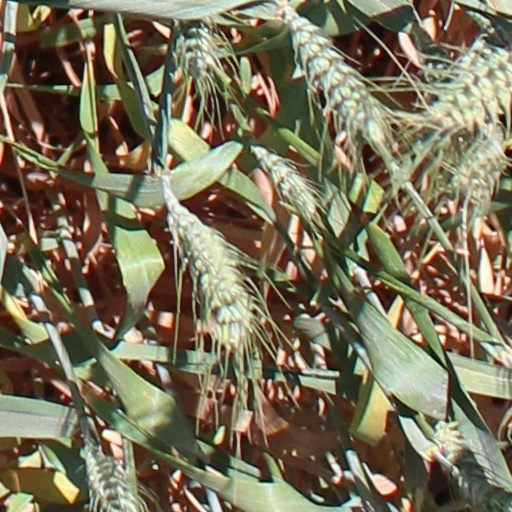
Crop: wheat